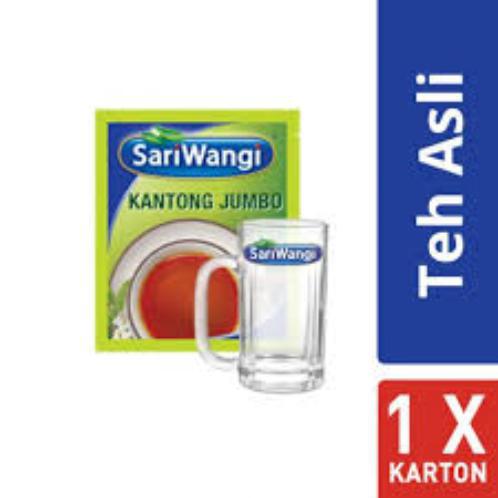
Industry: Food